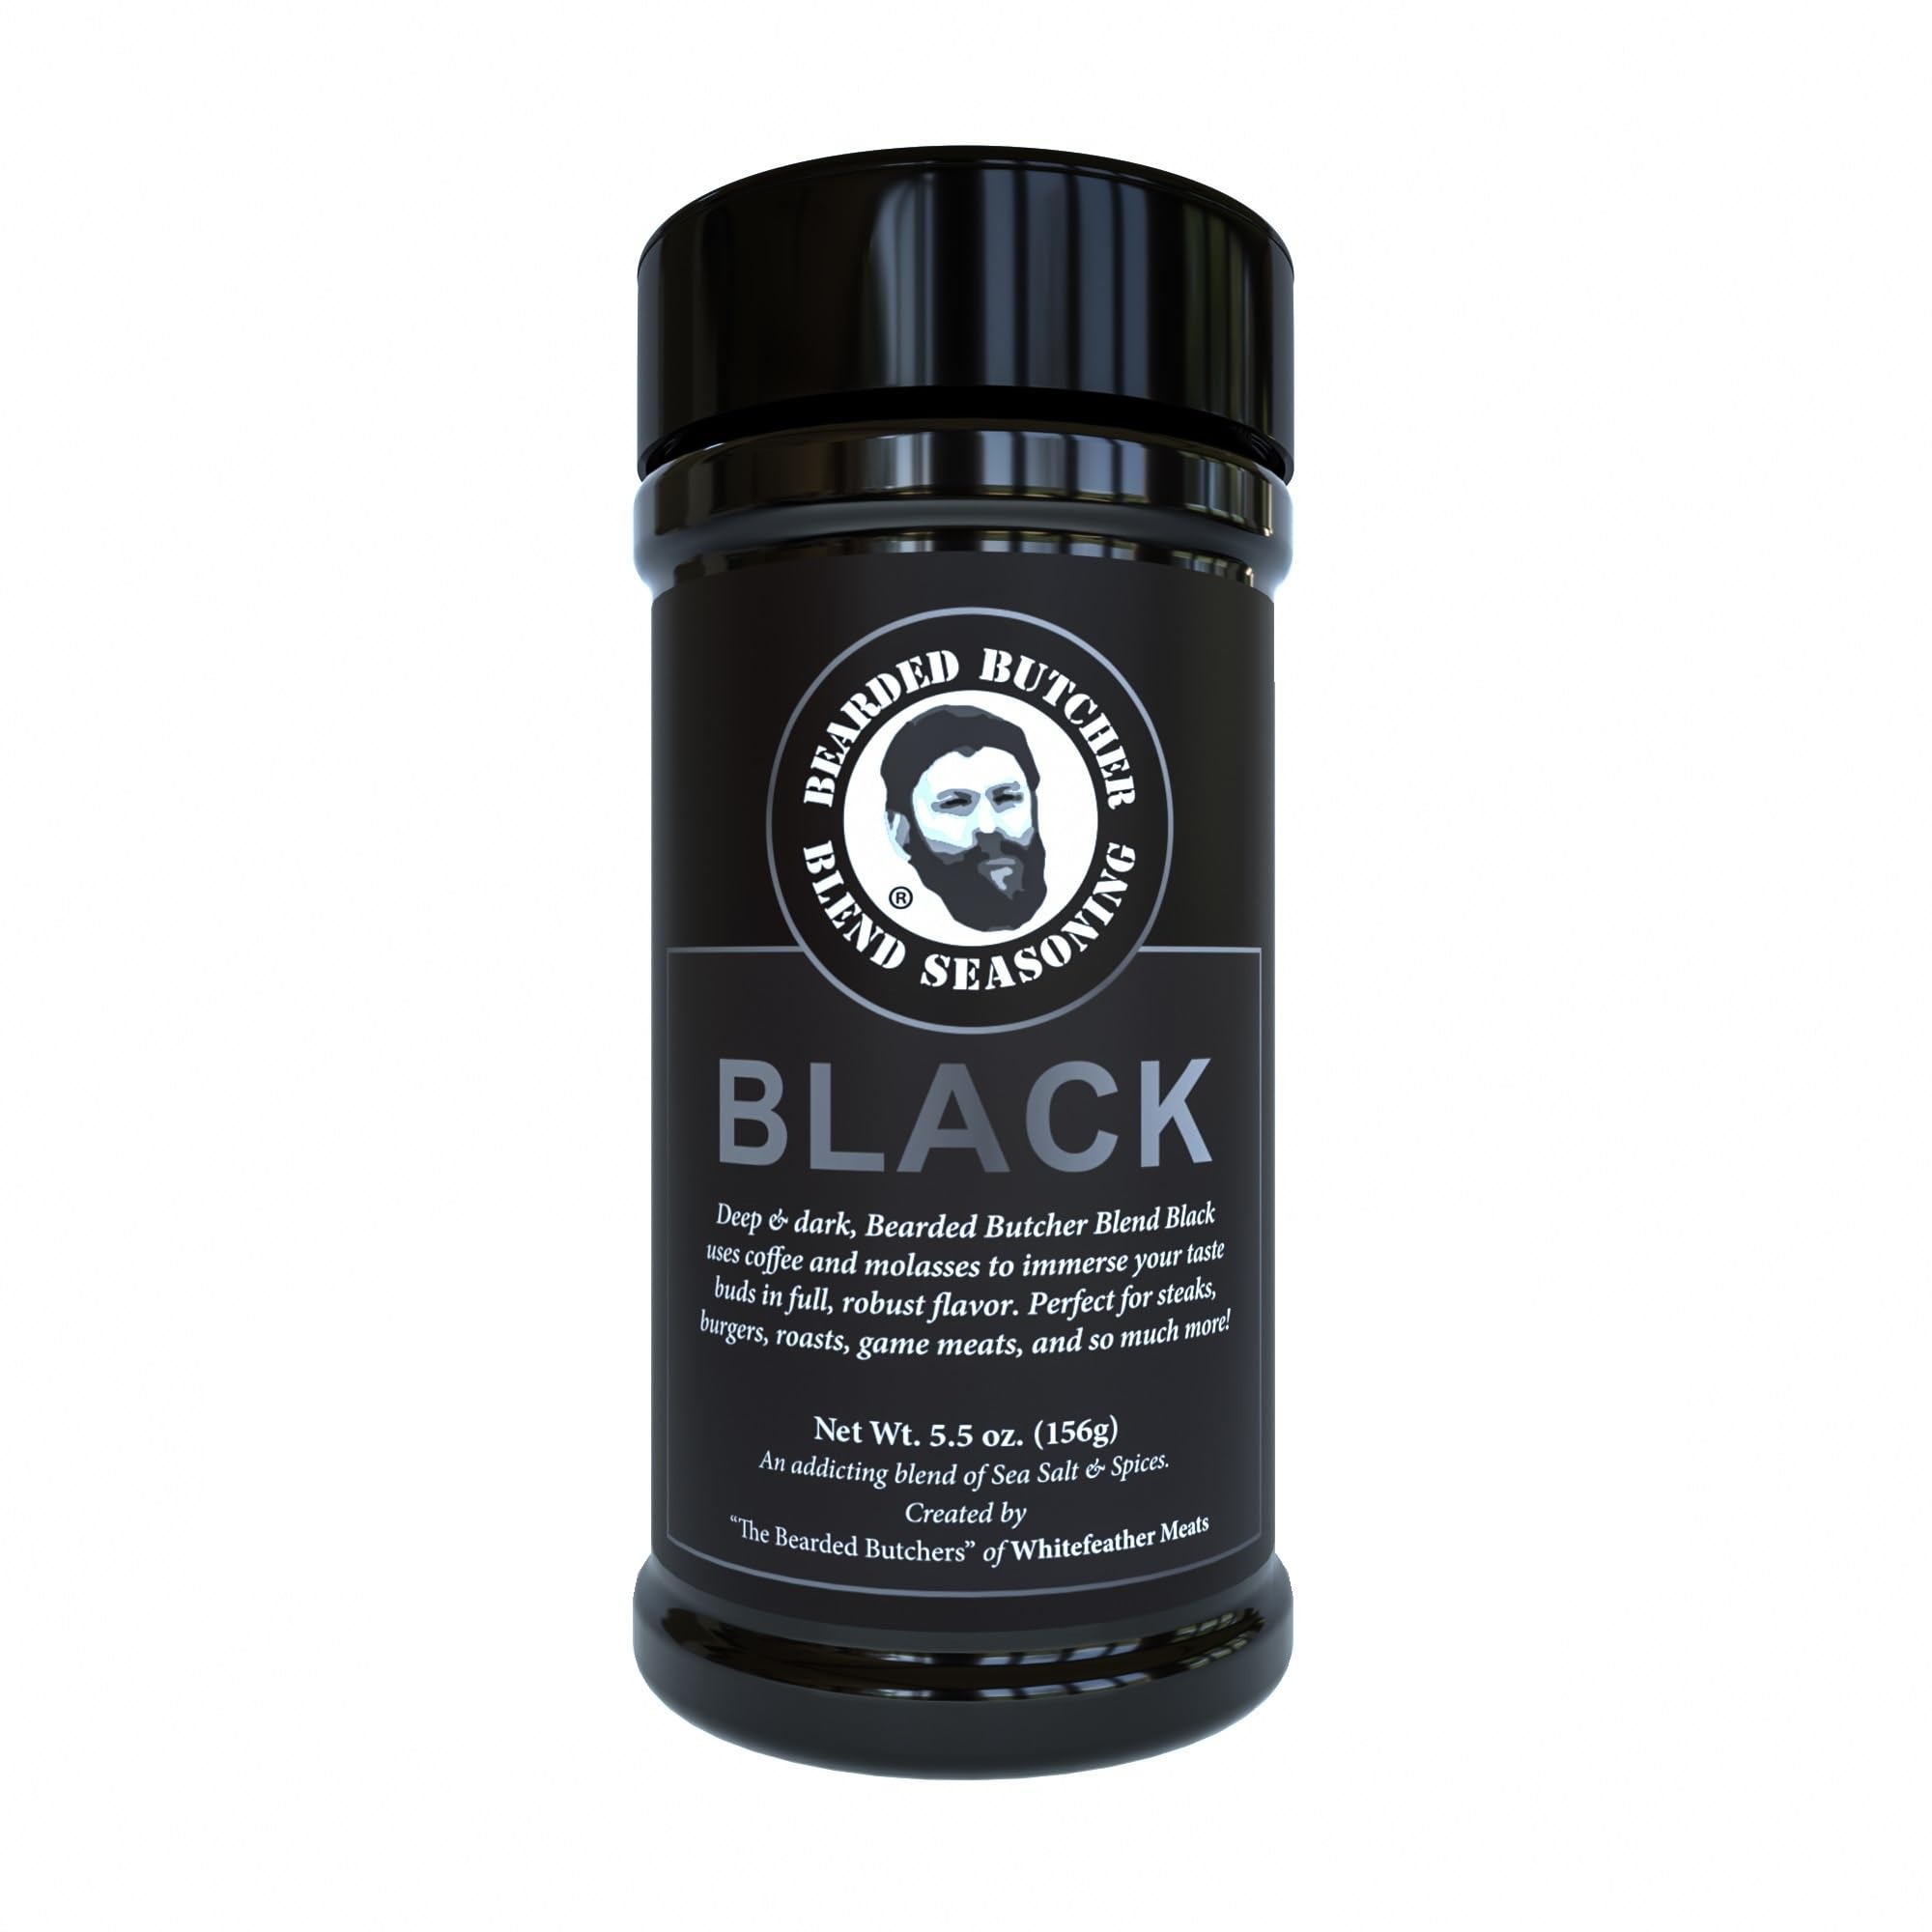
Item Name: Bearded Butchers Black Blend Seasoning, 5.5 oz Shaker – Coffee & Molasses Flavor for Steaks, Burgers, Brisket, Roasts, Game Meats – Gluten-Free, No MSG, Low Calorie, Rich, Versatile Seasoning
Bullet Point 1: DEEP & RICH FLAVOR – The Bearded Butcher Black Blend combines the bold flavors of coffee and molasses to create a full-bodied seasoning that enhances the natural taste of steaks, burgers, roasts, and game meats. Perfect for those who love deep, complex flavors.
Bullet Point 2: VERSATILE SEASONING – Ideal for grilling, roasting, and smoking, this seasoning works wonderfully on meats like brisket, steak, burgers, and game meats. It adds a unique depth of flavor to vegetables and even eggs, making it a must-have for any kitchen.
Bullet Point 3: NO MSG OR FILLERS – Our seasoning is free of MSG, anti-caking agents, and artificial preservatives, offering you a pure and natural seasoning blend that enhances your dishes without any unwanted chemicals or additives.
Bullet Point 4: GLUTEN-FREE & LOW CALORIE – This seasoning is completely gluten-free, low in calories, and contains no fillers, making it a great option for health-conscious individuals looking to add flavor to their meals without compromising on their dietary needs.
Bullet Point 5: ALL-NATURAL INGREDIENTS – Made from high-quality, all-natural ingredients like cane & brown sugar, garlic, onion, 100% pure instant coffee, and molasses, our Black Blend gives you a rich, authentic flavor that enhances your dishes without any artificial elements.
Value: 5.5
Unit: Ounce

Price: 18.49